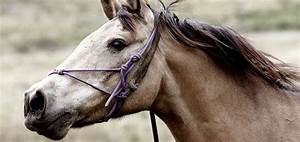
Label: cavallo